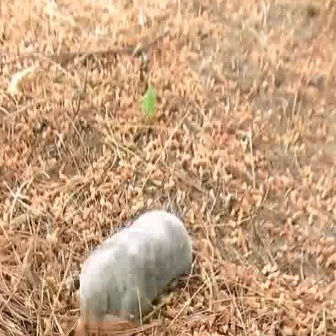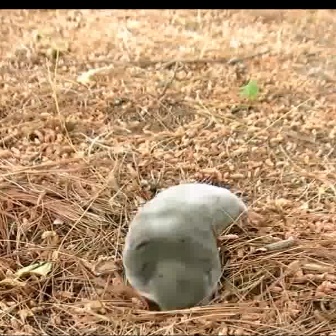
  Please identify the target specified by the bounding box [78,207,192,321] in the first image and locate it in the second image. Return the coordinates in [x_min,y_min,x_max,y_max] format.
Answer: [119,181,249,312]